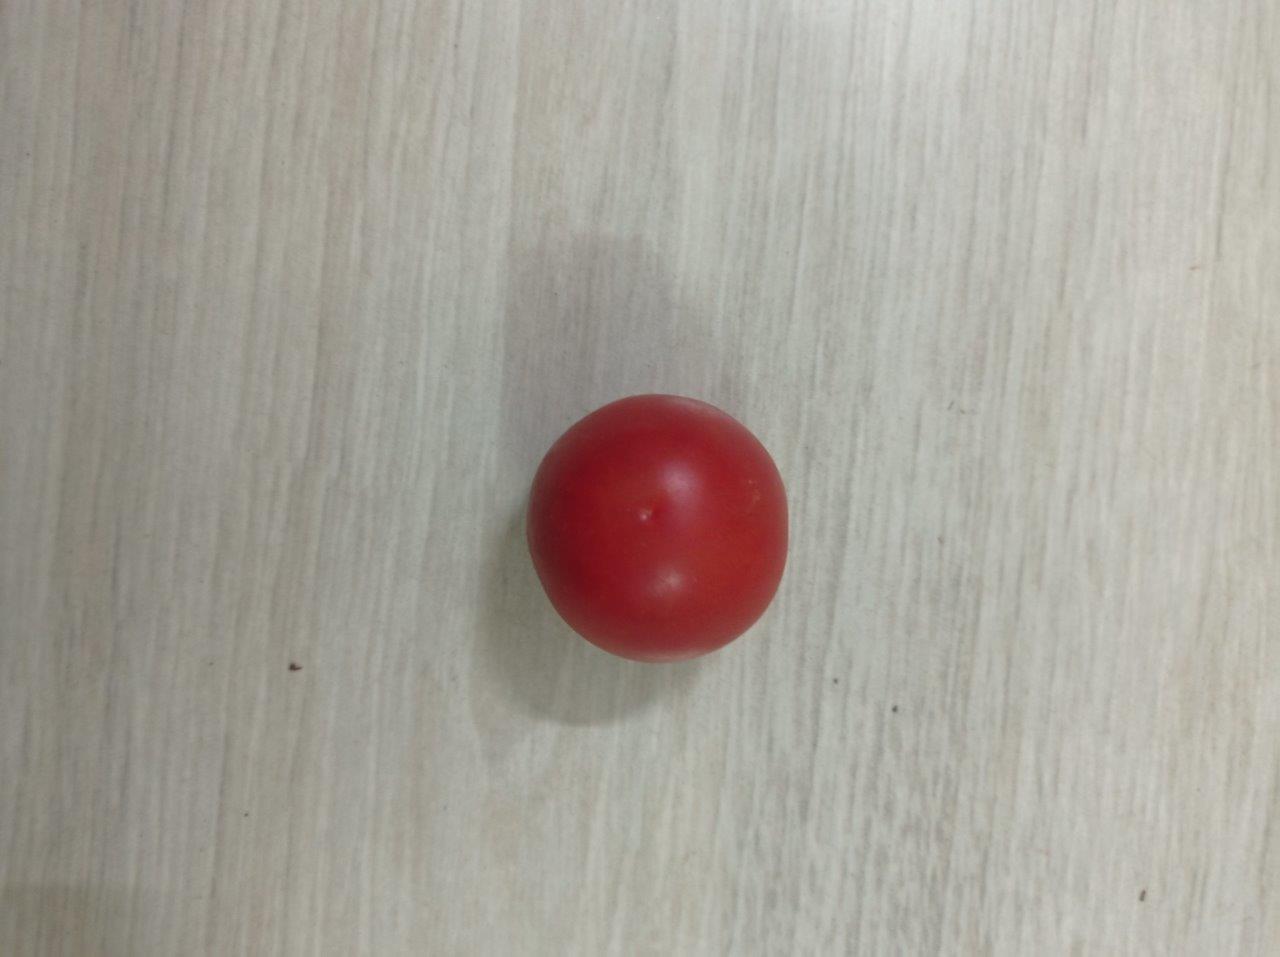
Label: Fresh